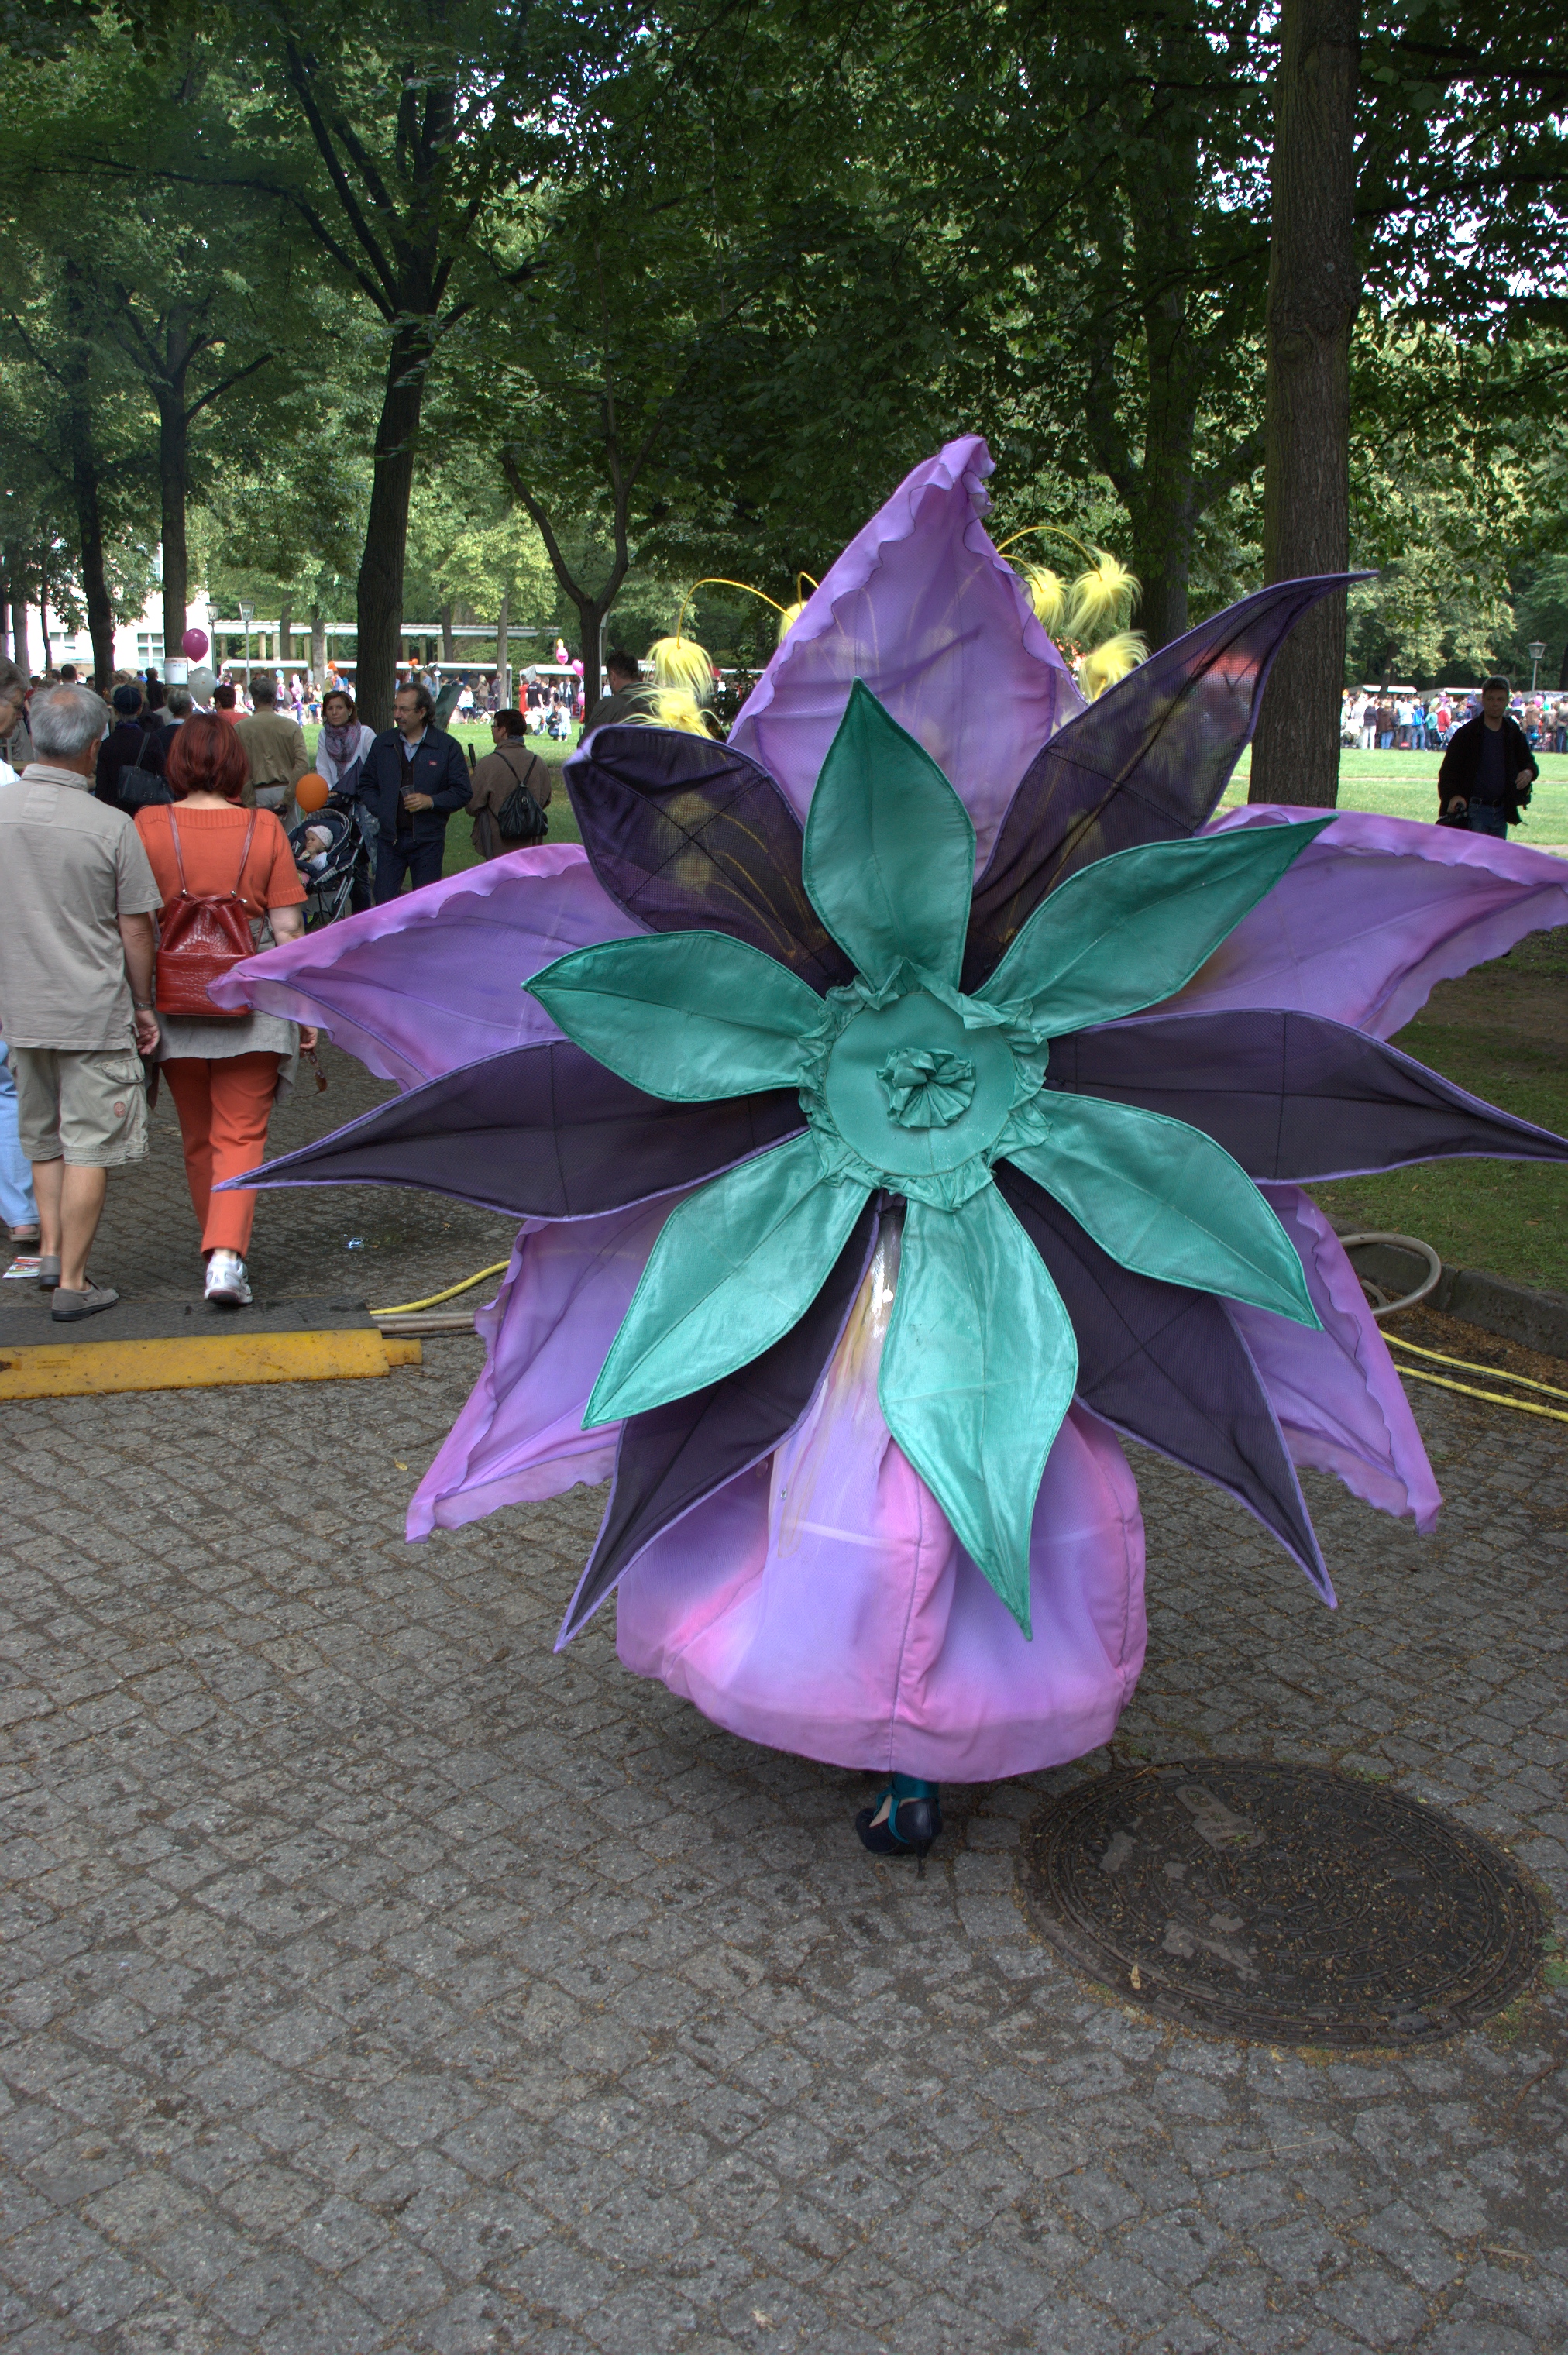
plant, wheel, flower, purple, flora, art, 2011, germany, deutschland, berlin, pentax, 20mm, lenstagged, steffenzahn, k100d, justpentax, iamflickr, cosina, voigtlander, skopar, colorskopar, cv20, colorskopar20mmf35slii, 20mmf35slii, voigtlander20mm, cv2035, skopar20mmf35, pankow, pirawnha, cosinavoigtl nder, cosinavoigtl ndercolorskopar20mmf35, voigtl nder20mmf35colorskoparslii, voigtl nder20mmf35